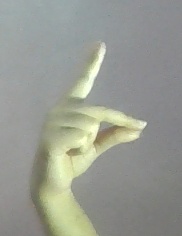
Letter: ta